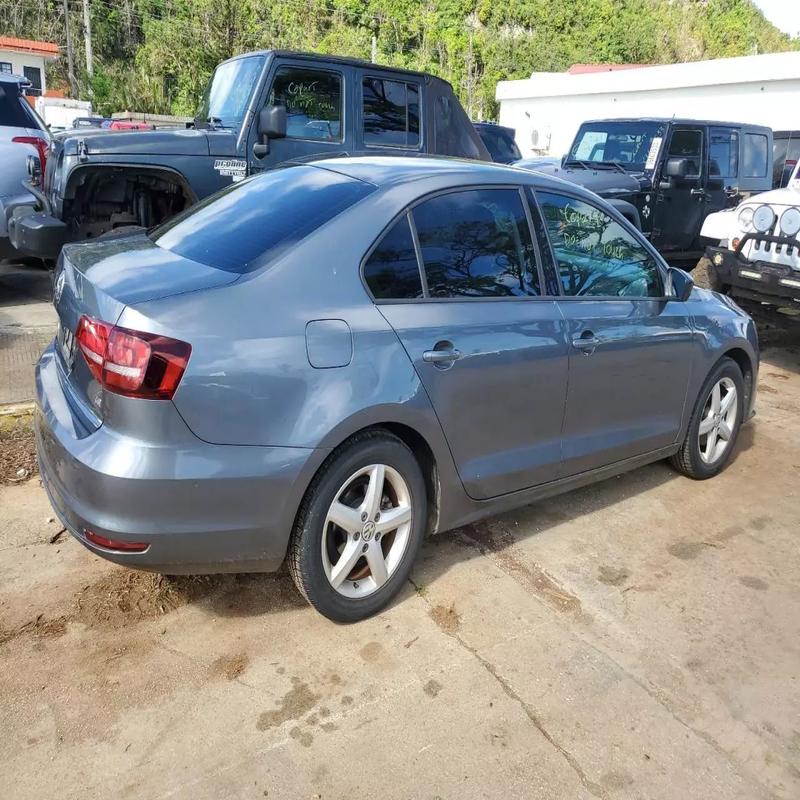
Aucun dommage détecté.
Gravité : aucun